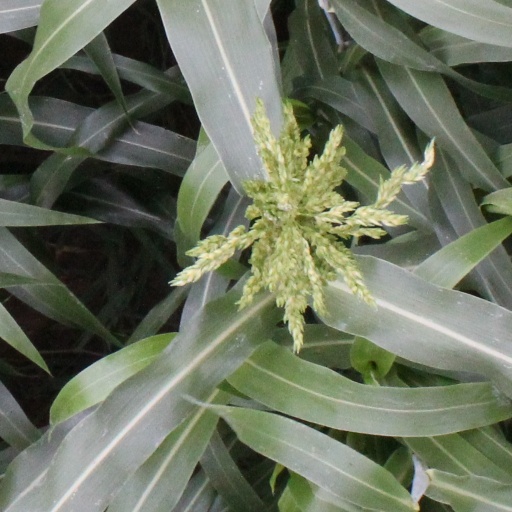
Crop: sorghum